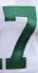
Number: 7